Development of the cerebral cortex

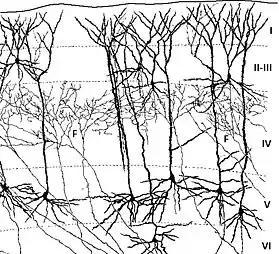
Layers of the cerebral cortex, oriented from most superficial (top of image) to deepest (bottom of image).

Layer I, the molecular layer, is the first cortical layer produced during neurogenesis at mice at embryonal days 10.5 to 12.5 (E10.5 to E12.5). Of the six layers found within the neocortex, layer I is the most superficial and is composed of Cajal–Retzius cells and pyramidal cells. This layer is unique in the aspect that these cells migrate to the outer edge of the cortex opposed to the migration experienced by the other 5 layers. Layer I is also characterized by expression of reelin, transcription factor T-box brain 1, and cortical migratory neuronal marker.